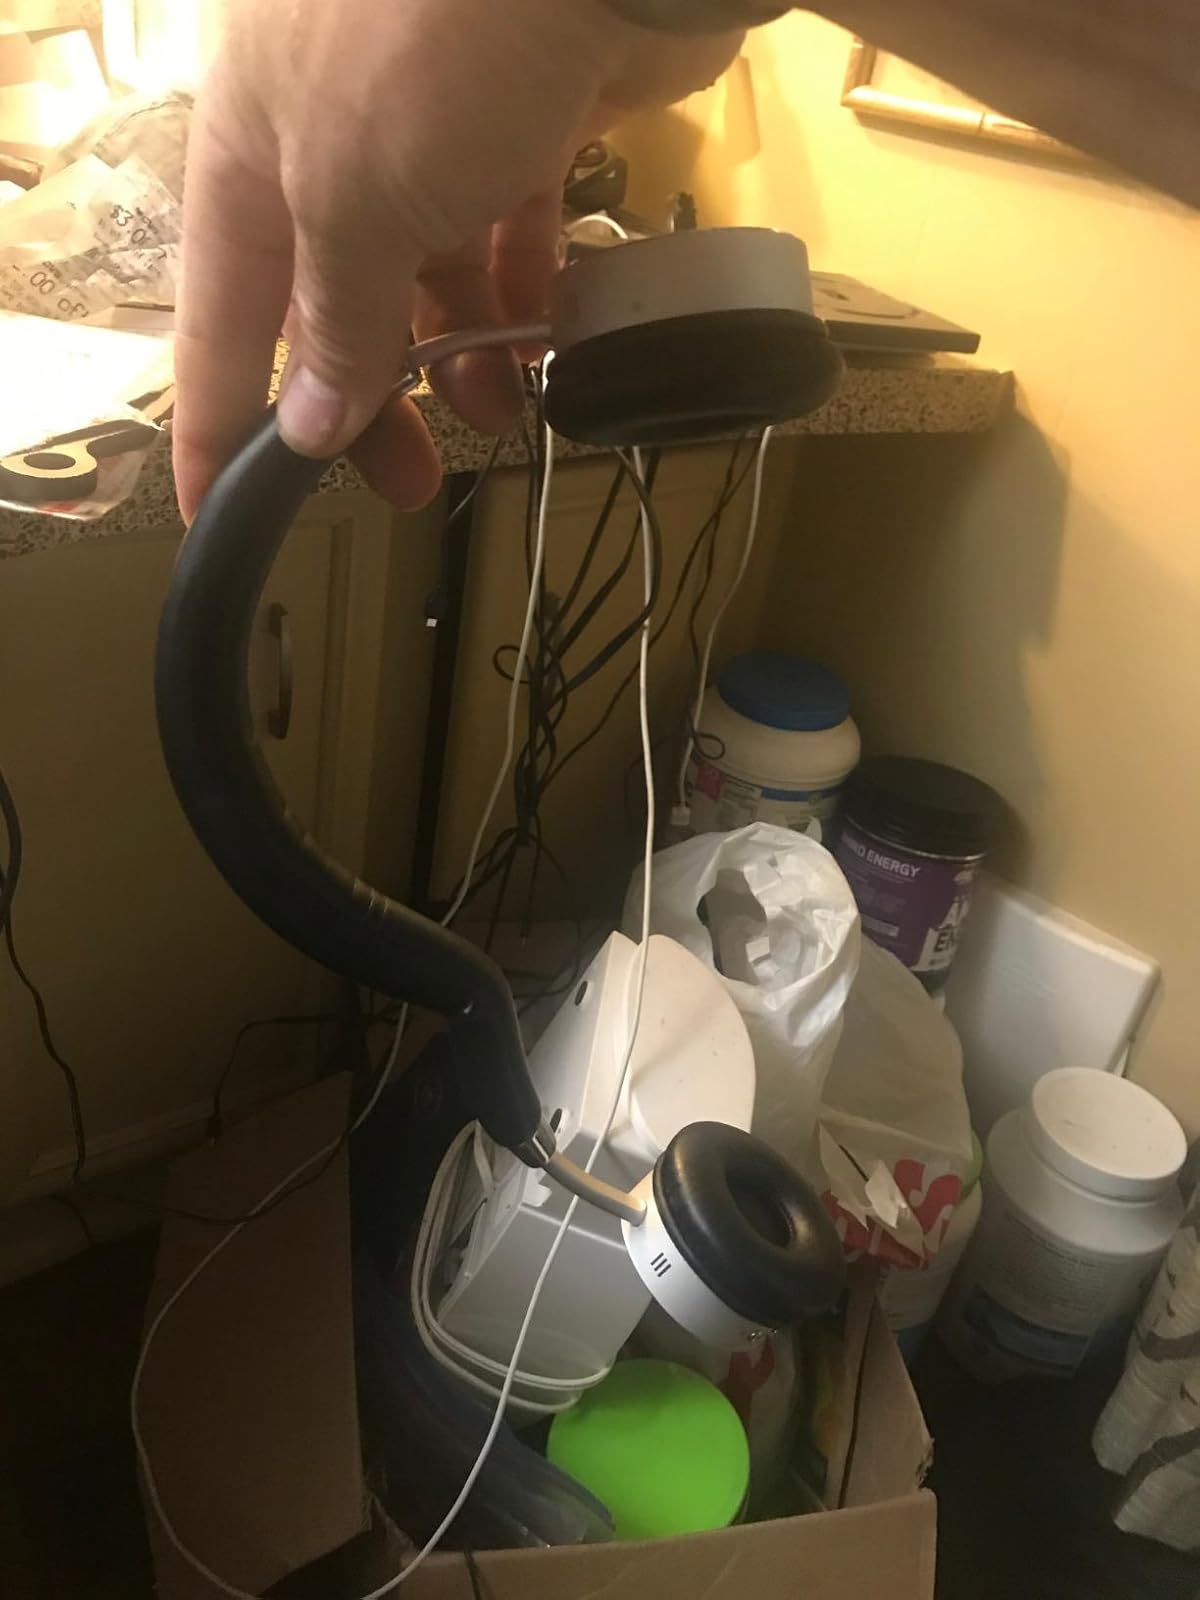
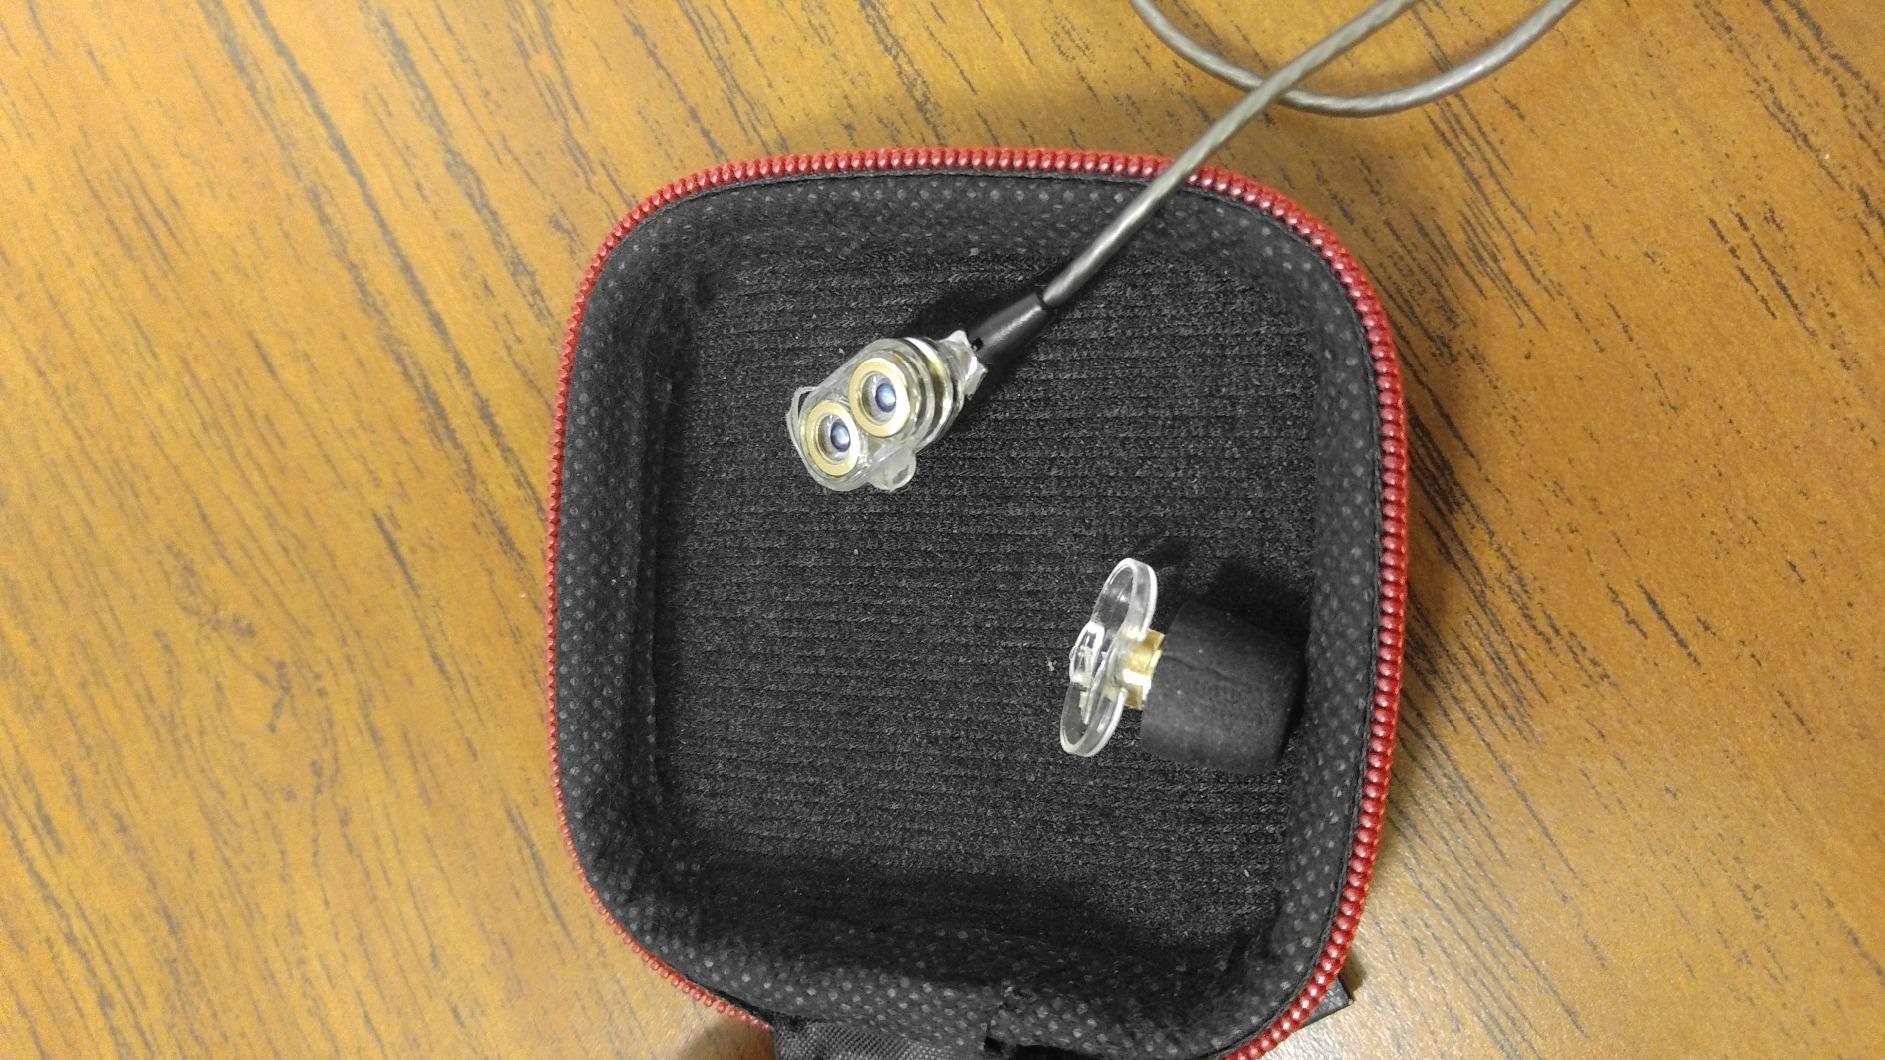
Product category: headphones
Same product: no